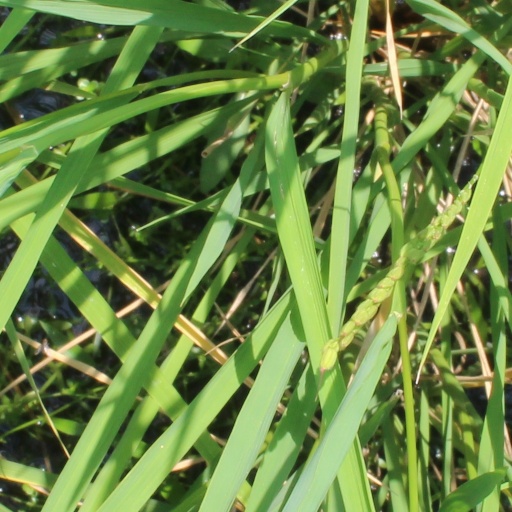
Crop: rice